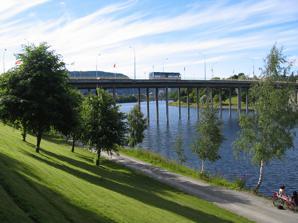
Building: Elgeseter Bridge
Country: Norway
Year built: 1863
Bridge in Norway Elgeseter Bridge Elgeseter bru View of the bridge Coordinates 63°25′16″N 10°23′36″E / 63.4211°N 10.3933°E / 63.4211; 10.3933 Carries Four lanes on E6 Crosses Nidelva Locale Trondheim , Norway Characteristics Total length 220 metres (720 ft) Width 23.4 metres (77 ft) Height 16.5 metres (54 ft) Longest span 22.5 metres (74 ft) No. of spans 8 Piers in water 6 Clearance above 15.1 metres (50 ft) History Construction start 1949 Construction end 1951 Location Elgeseter Bridge ( Norwegian : Elgeseter bru ) is a bridge in the city and municipality of Trondheim in Trøndelag county, Norway .  It is part of the European route E6 highway which passes over the Nidelva river and connects Prinsens street in the Midtbyen area of Trondheim with Elgeseter street in the Elgeseter area of Trondheim in the south.  The Trondheim city council decided on 17 March 1949 that the bridge should be built. Elgeseter bridge was opened in 1951 after a construction period of 2 years. History The main entryway into Trondheim for hundreds of years has been at Elgeseter; the first bridge here is mentioned in 1178. It was on this bridge that the battle between the birkebeiners and the baglers took place in 1199. Two years after the city was destroyed by fire in 1681, the Old Town Bridge ( Norwegian : Gamle Bybro ) was built. Until then the Elgeseter Bridge was the only connection across the Nidelva. The bridge has been reconstructed many times. In the 16th century it was for a period called " Gårdsbroen " and " Kanikke bro ". After the Old Town Bridge was completed, the bridge to Elgeseter fell to decay, and collapsed. Trondhjem–Støren Line train on Kongsgårds bro In 1863 a wooden railway bridge was constructed at that location for the Trondhjem-Størenbanen railway line to Trondheim. This bridge was called " Kongsgårds bro ".  The railway bridge was converted into a roadway bridge in 1885, after the train station was relocated to Brattøra . Media gallery View of the bridge from the air Looking north ( Nidaros Cathedral in the distance) View of the roadway on the bridge View from the bridge looking west towards Ila . View from the bridge looking east towards Bakklandet and surrounding areas. See also List of bridges in Norway List of bridges in Norway by length References